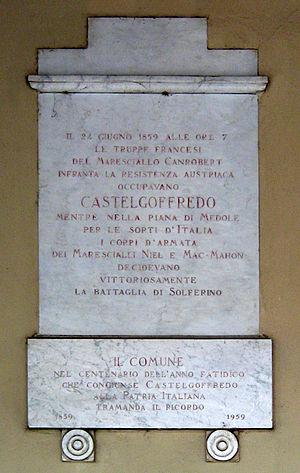
François Marcellin Certain de Canrobert, né François Certain Canrobert à Saint-Céré le 27 juin 1809, et mort à Paris le 28 janvier 1895, est un maréchal français. Il s'illustre dans les principales campagnes du Second Empire. Après avoir été un soutien indéfectible de Napoléon III, il devient sous la Troisième République l'une des figures du parti bonapartiste et siège, de 1876 à 1894, au Sénat au sein du groupe de l'Appel au peuple.